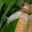
Label: snail